Crimson Dragon

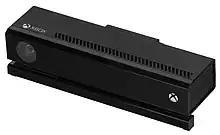
"Crimson Dragon" was designed with Kinect in mind, with the original design featuring no traditional controller support.

From its announcement through to its eventual release, the game was referred to by journalists as a spiritual successor to "Panzer Dragoon". Futatsugi and Microsoft's Phil Spencer did not use the term, with Spencer saying there were no direct references, and Futatsugi explaining that the design premise worked best as a rail shooter similar to "Panzer Dragoon". Like his other projects, Futatsugi's interest in new technology drove the design. Compared to other titles at the time, Futatsugi was using a fairly small budget, creating the game as a niche title without expecting major sales. Speaking about the intended audience, Tange requested a project that would appeal to both "core gamers" and a wider audience in contrast to Futatsugi's earlier work which was seen as very niche.